Valley of the Lawless

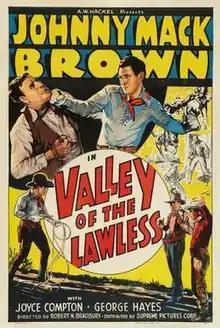
Theatrical release poster

Valley of the Lawless is a 1936 American Western film directed by Robert North Bradbury and written by Charles F. Royal. The film stars Johnny Mack Brown, Joyce Compton, George "Gabby" Hayes, Frank Hagney, Dennis Moore and Bobby Nelson. The film was released on January 25, 1936, by Supreme Pictures.